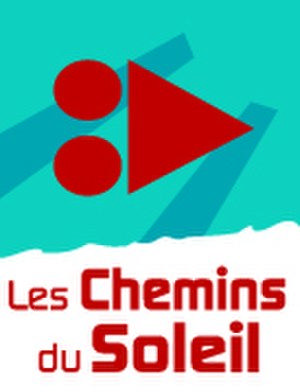
Les Chemins du Soleil ou Grande Traversée des Préalpes en VTT est un itinéraire qui fait partie des grandes traversées VTT labellisée par la Fédération française de cyclisme. Elle comporte plusieurs